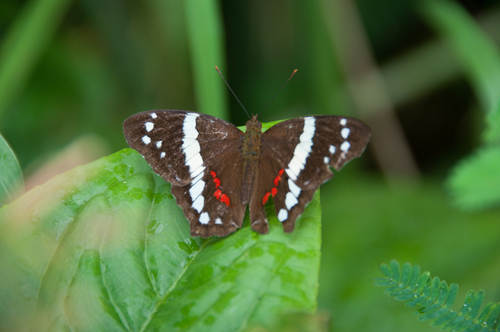
Scientific name: Anartia fatima
Common name: Banded peacock
Family: Nymphalidae
Order: Lepidoptera
Pollinator type: Primary pollinator
Habitat: Open areas and gardens
Geographic range: South America
Conservation status: Least Concern